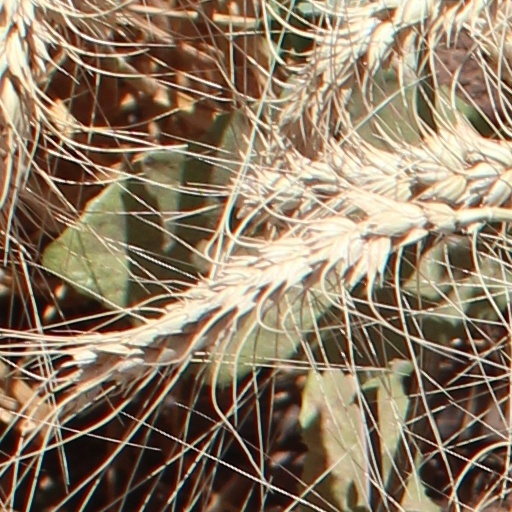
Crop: wheat